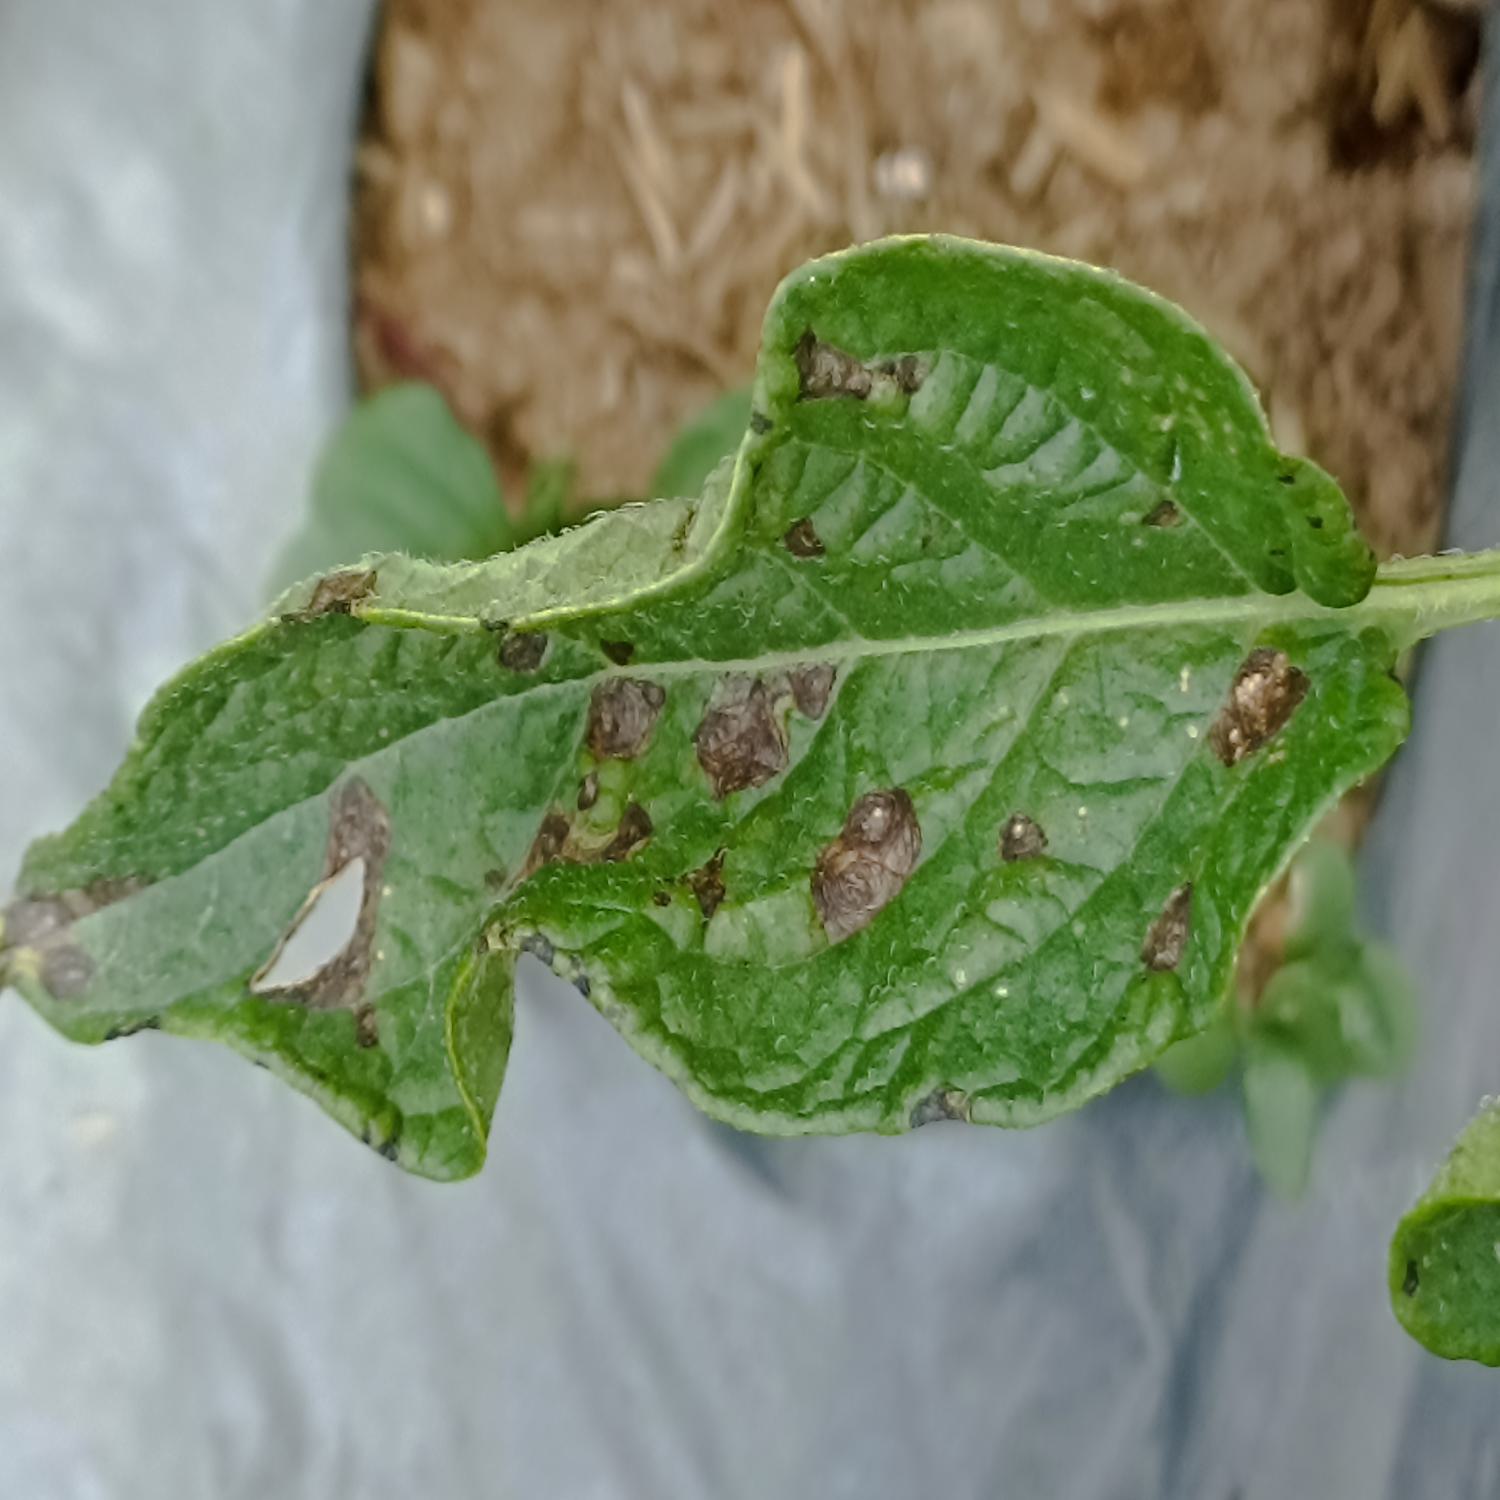
Label: Fungi